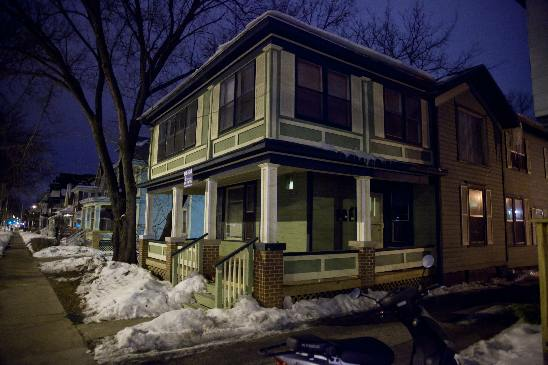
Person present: No